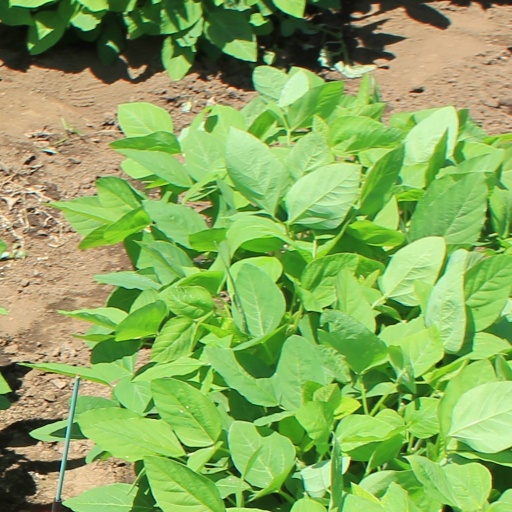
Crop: soybean